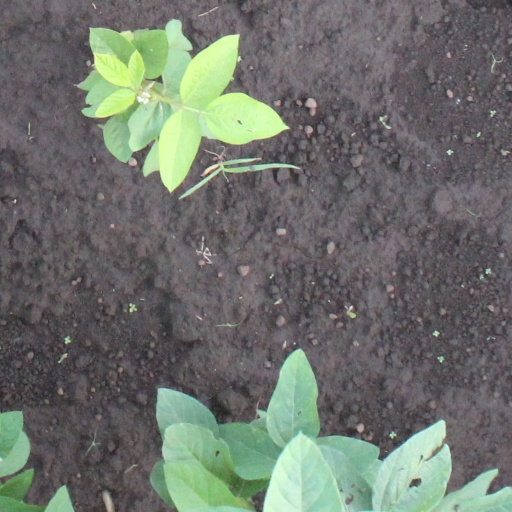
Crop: soybean